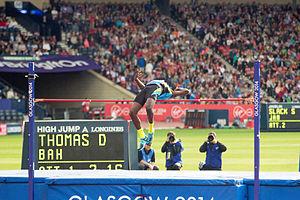
Donald Thomas est un athlète bahaméen, spécialiste du saut en hauteur. En 2007, un an et demi après avoir découvert la discipline, il devient champion du monde.